Janko Drašković

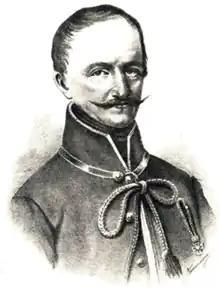
Count Janko Drašković

Janko Drašković (Hungarian: "Draskovich János"; 20 October 1770 – 14 January 1856) was a Croatian politician who is associated with the beginnings of the Illyrian movement, a 19th-century national revival. Drašković studied law and philosophy before joining the military, from which he was discharged on medical grounds. In the 1790s, Drašković pursued a political career, winning a seat in the Croatian Parliament and in the Diet of Hungary.